Remagen station

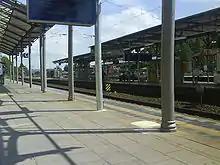
The station seen from the platform at track 1

Remagen station has an entrance building, in which a DB ticket office and ticket machines are located. There are food vending machines on platform tracks 2 and 3 and in the reception building. In the course of renovation work in 2008, the platform roofs were renewed and new LCD destination displays were erected. Each platform has a lift, making them accessible for wheelchairs. Platform track 5 is used only for the Ahr Valley Railway, operated as the "Rhein-Ahr-Bahn" towards Ahrbrück.